Trekkie

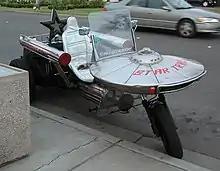
A motorcycle as starship

, according to Akiva Goldsman, in a comparison of "Star Trek" and "Star Wars", the latter's fan base is larger; the Marvel Cinematic Universe's fan base is larger than either. Although more "Star Trek" content is available on television than ever, Frakes said that of the fans he meets at conventions "very, very, very few" came to the franchise from new shows; "'Star Trek' fans, as we know, are very, very, very loyal — and not very young". Despite fans' stated vision of "Star Trek" as a way of celebrating diversity, Kozinets found that among the Trekkies he observed at clubs "most of the members were very similar in age, ethnic origin, and race. Out of about 30 people present at meetings, I noted only two visible minorities".